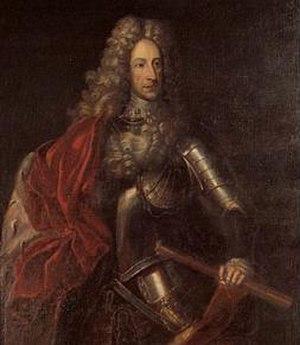
La bataille de Schellenberg ou bataille de Donauwörth eut lieu le 2 juillet 1704, au cours de la guerre de Succession d'Espagne.